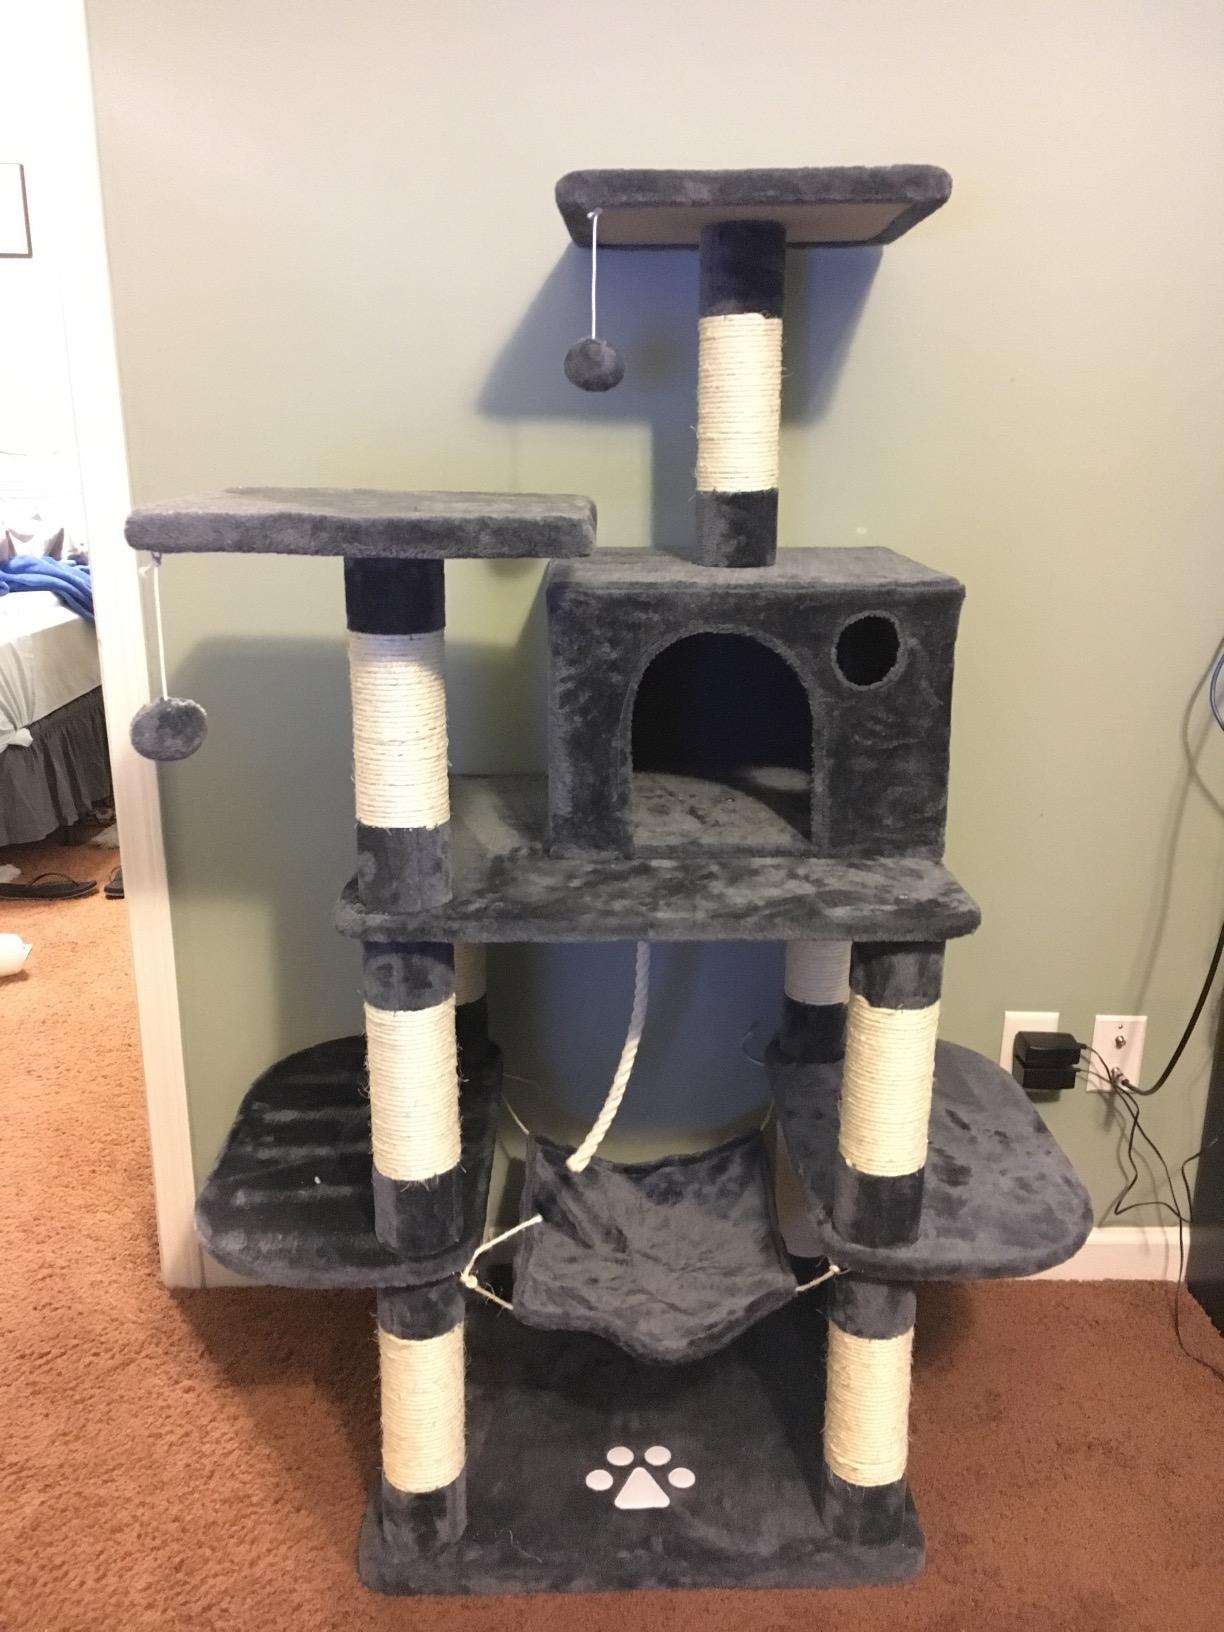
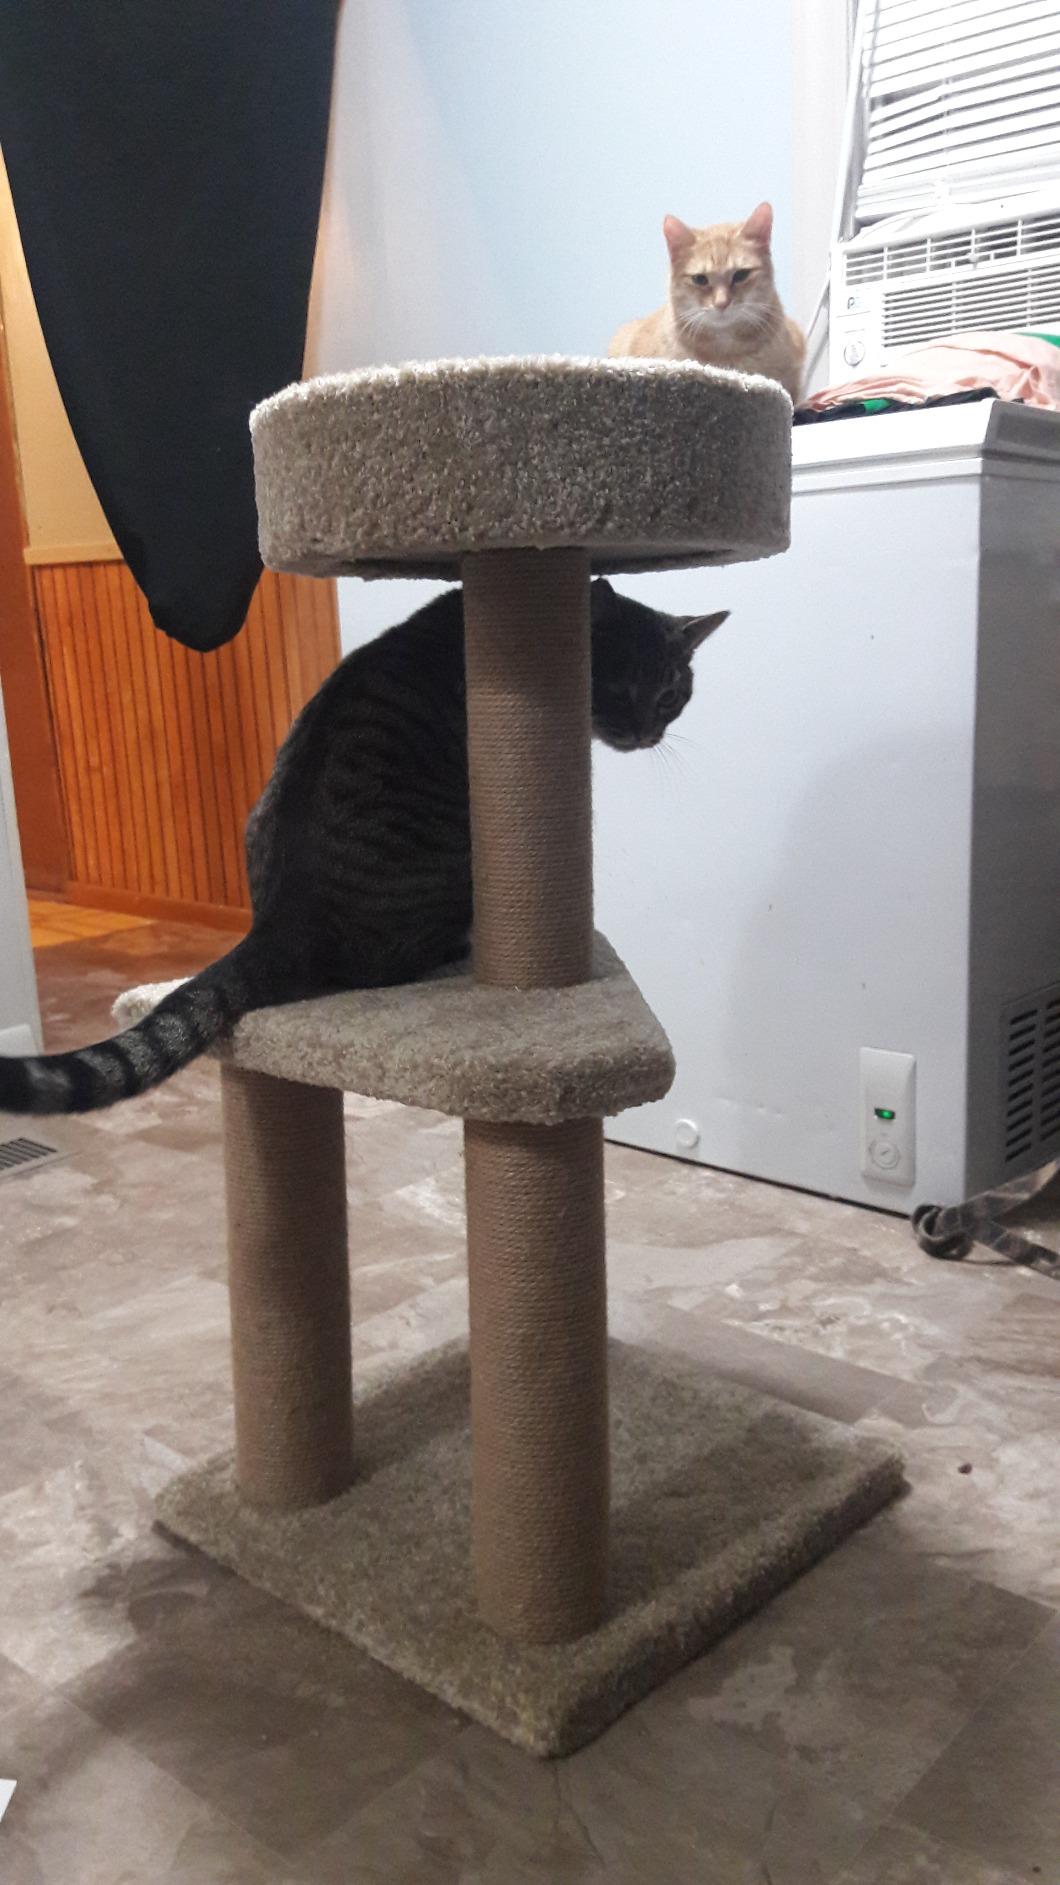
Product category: items_cat tree
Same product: no